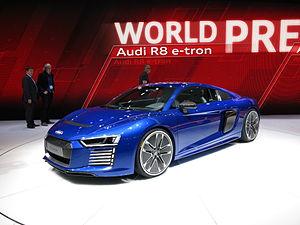
Salon international de l'automobile de Genève 2015